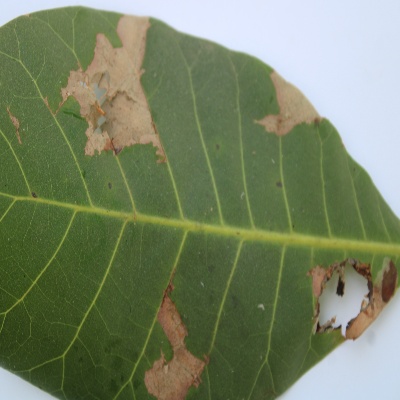
Crop: Cashew
Condition: anthracnose